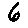
Label: 6